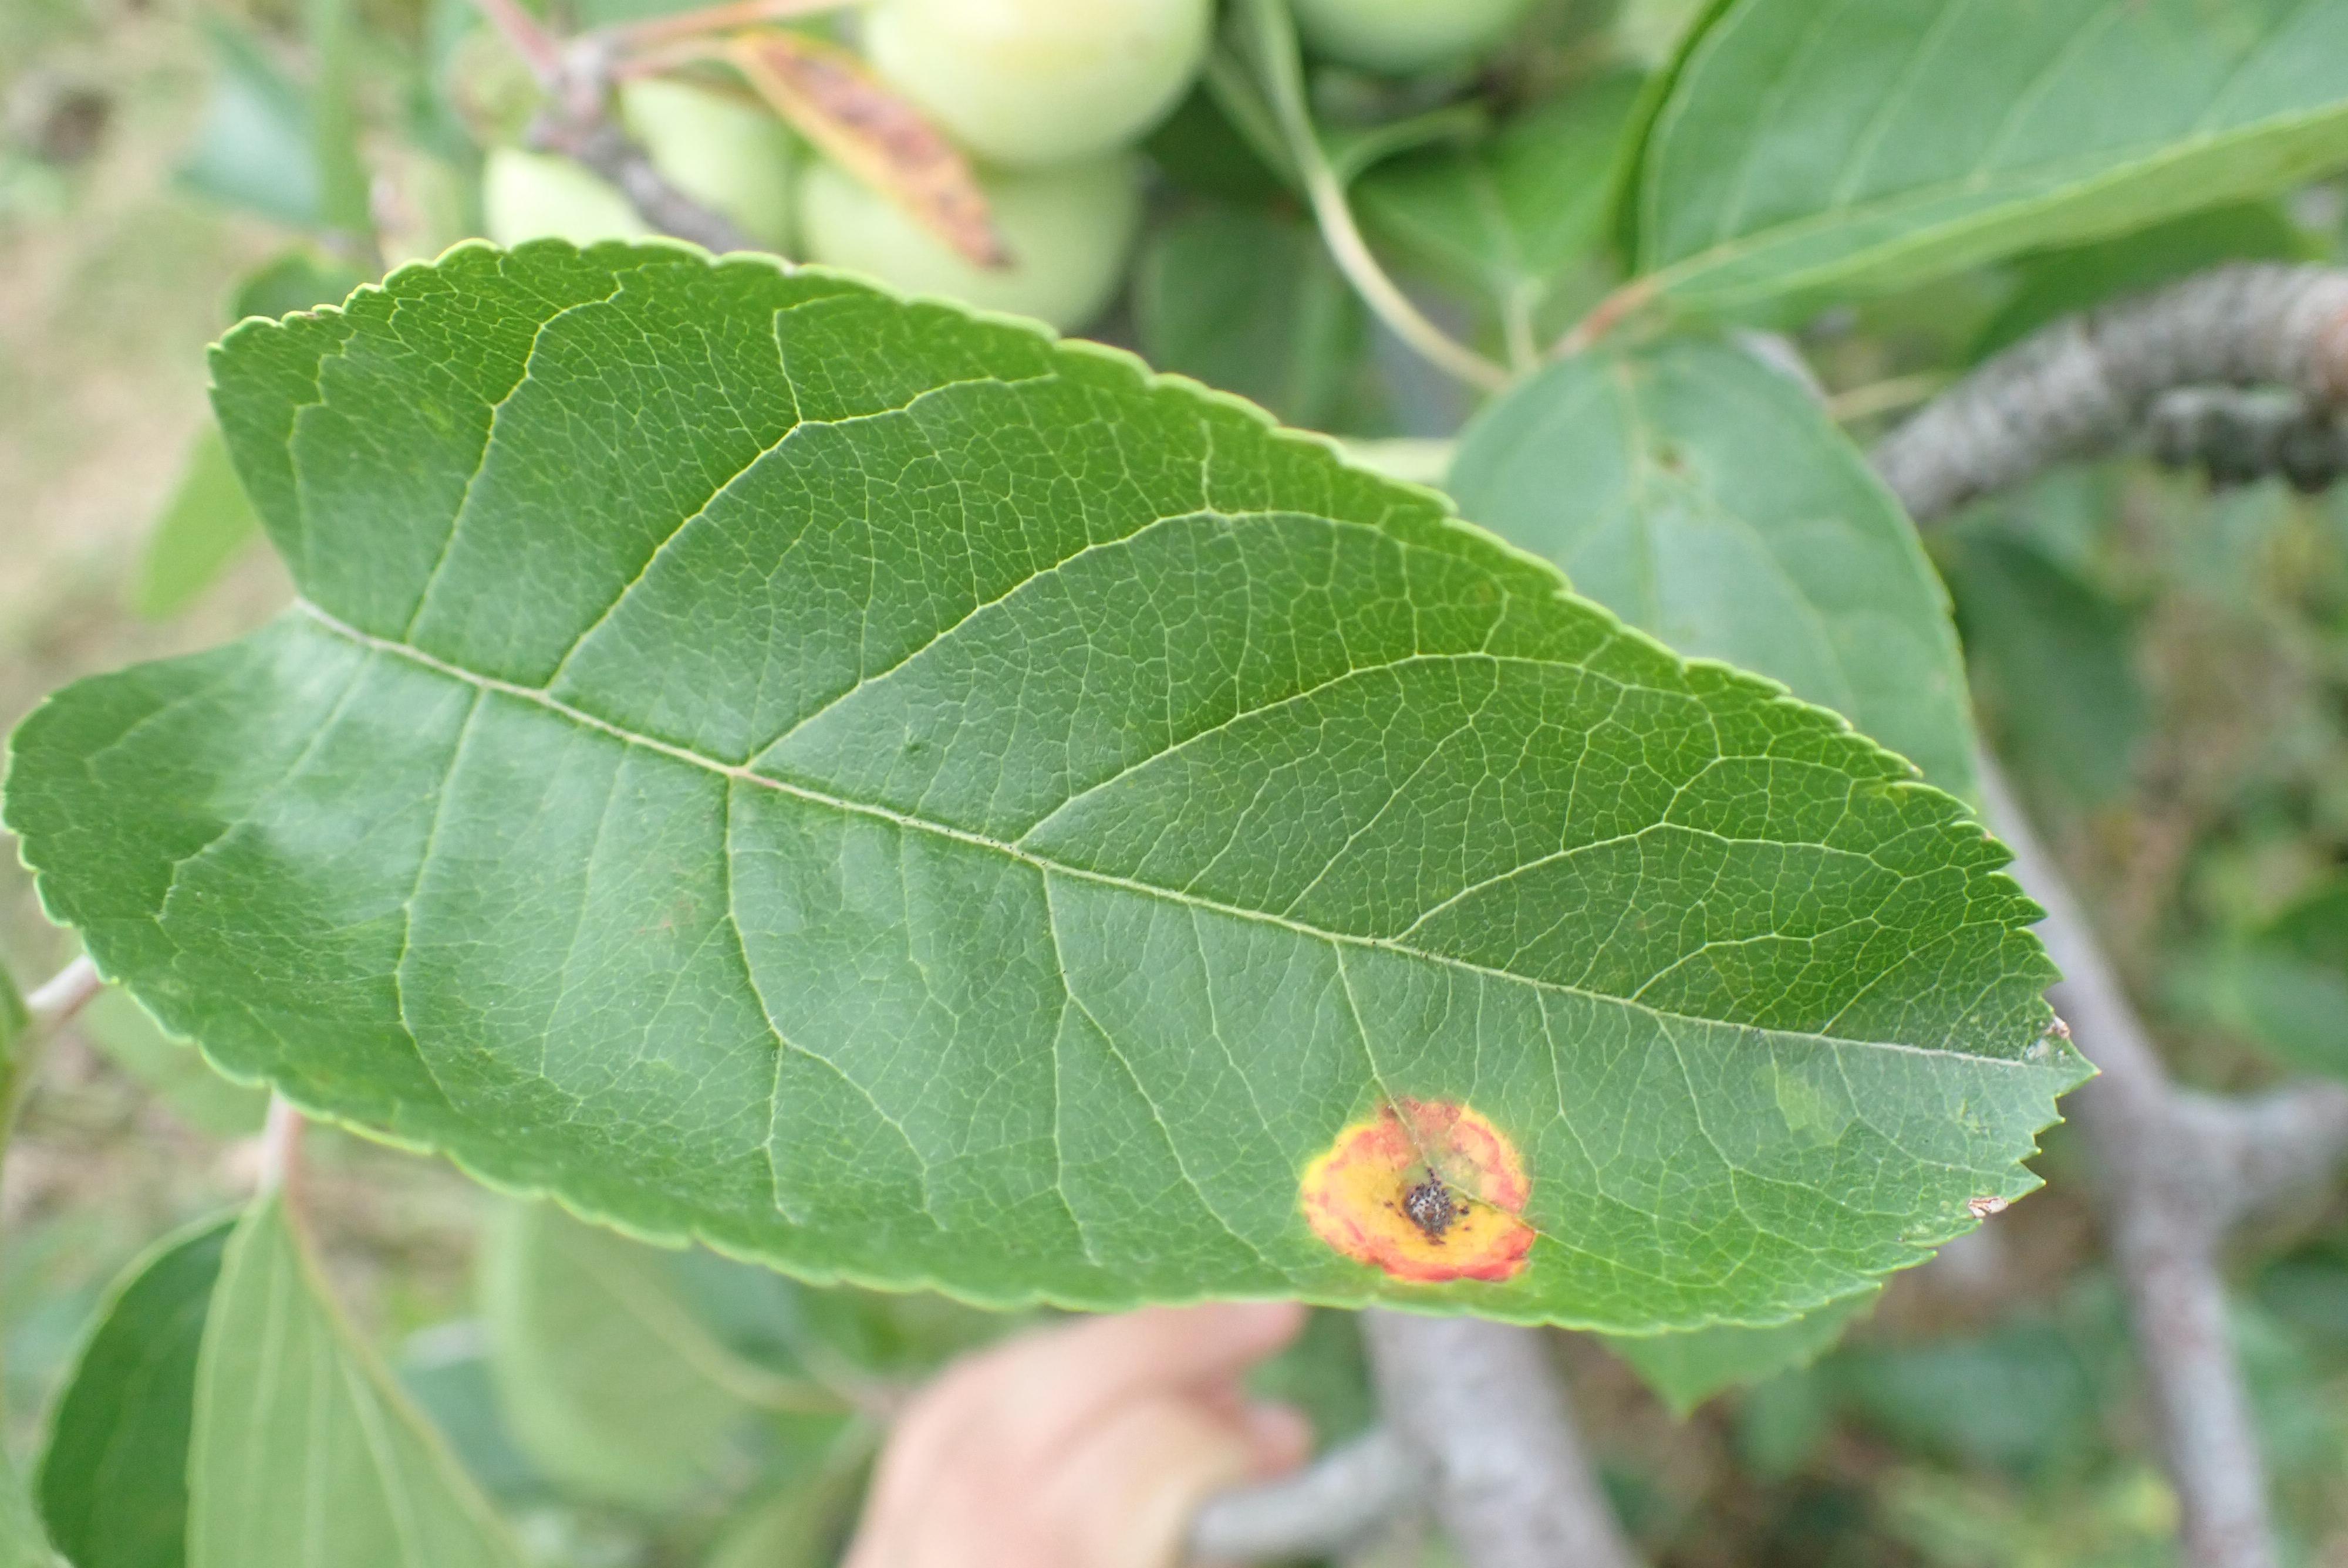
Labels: rust